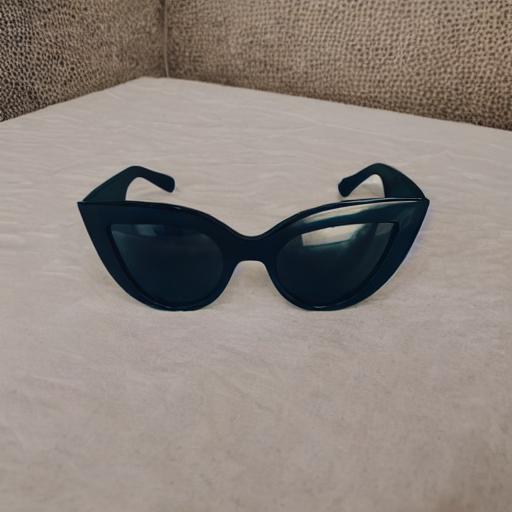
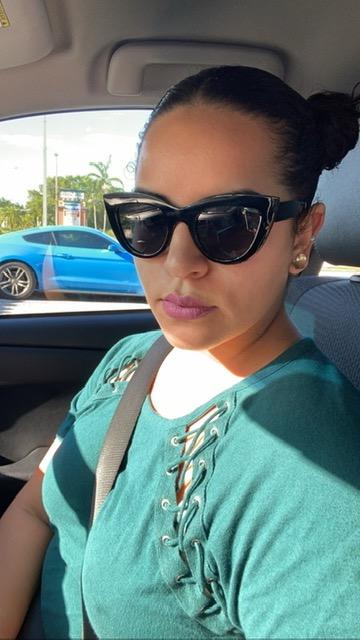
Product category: accessories_sunglasses
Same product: no